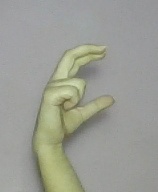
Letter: thal